Donington Park

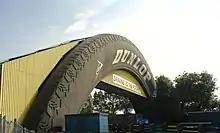
Donington's Dunlop Bridge

On 24 December 2009 it was announced that a buyer for Donington Ventures Leisure had not been found, which thus meant that the 150-year lease given by Wheatcroft & Son Ltd to Donington Ventures Leisure was terminated. The ownership immediately reverted to Wheatcroft & Son Ltd, now led by Kevin Wheatcroft in light of the death of his father in 2009. Wheatcroft vowed to re-open Donington Park as soon as possible. There were hopes to re-open the circuit in August 2010, and this was accomplished with the Donington Revival meeting.